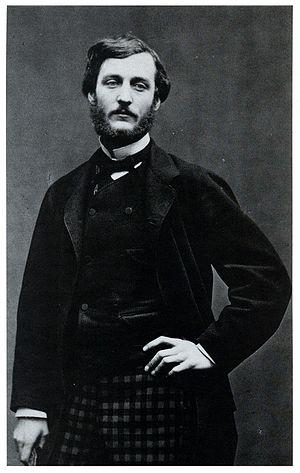
Jean Frédéric Bazille, né le 6 décembre 1841 à Montpellier et mort au combat le 28 novembre 1870 à Beaune-la-Rolande, est un peintre impressionniste français.